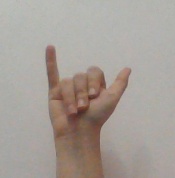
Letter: ya